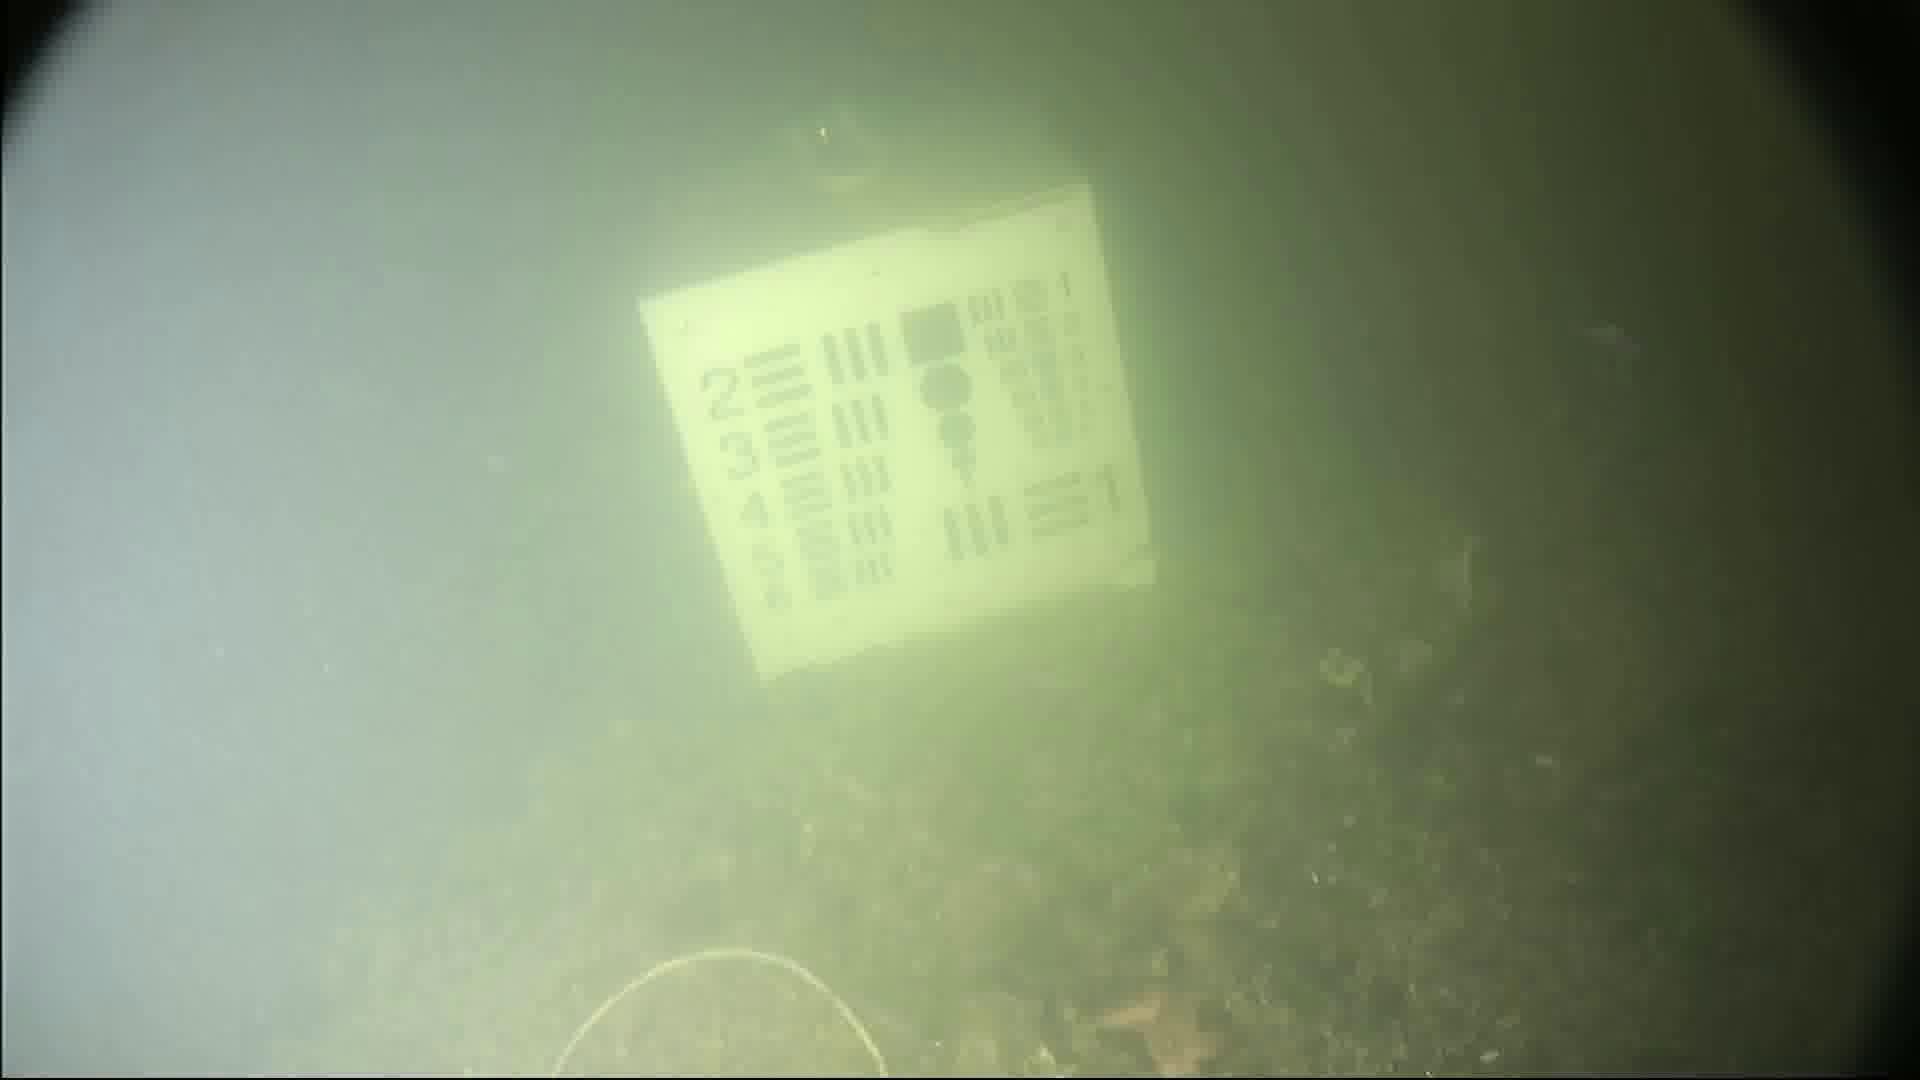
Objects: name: small_fish
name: starfish